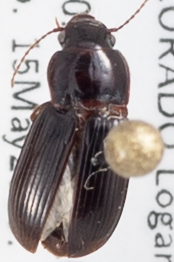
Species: Harpalus desertus
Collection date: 2019-05-15
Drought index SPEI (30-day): -0.54
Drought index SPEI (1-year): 0.9
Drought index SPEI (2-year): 0.17